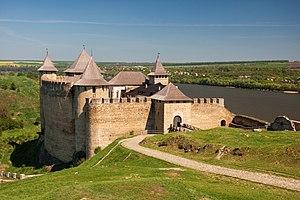
La forteresse de Khotin est une forteresse de l’ancienne principauté de Moldavie située dans la ville moderne de Khotin, aujourd'hui en Ukraine. Elle s’élève sur la rive droite du Dniestr, dans l’oblast de Tchernivtsi et est comptée parmi les « Sept merveilles d'Ukraine ». Elle faisait partie, avec Soroca, Tighina et Cetatea Albă, des quatre points fortifiés par les souverains moldaves, surplombant les quatre principaux gués du Dniestr. Toutes ont été convoitées et fréquemment assiégées par les peuples guerriers des steppes, par le Royaume polono-lituanien, par l’Empire ottoman et par l’Empire russe.